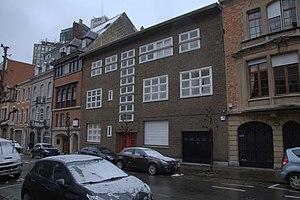
patrimoine immobilier de bruxelles This is a photo of a monument in Brussels, number: 2071-0174/0
Cet article recense le patrimoine immobilier protégé à Ixelles. Le patrimoine immobilier protégé fait partie du patrimoine culturel en Belgique.
L’hôtel particulier Petrucci-Wolfers date de l’entre-deux-guerres et est une réalisation de l'architecte bruxellois Jean-Jules Eggericx.